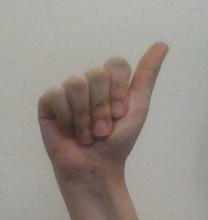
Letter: dhad